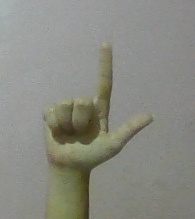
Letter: laam